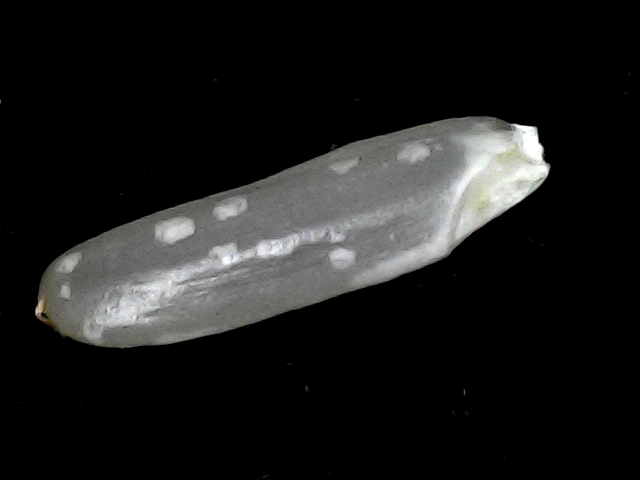
Rice variety: BD57